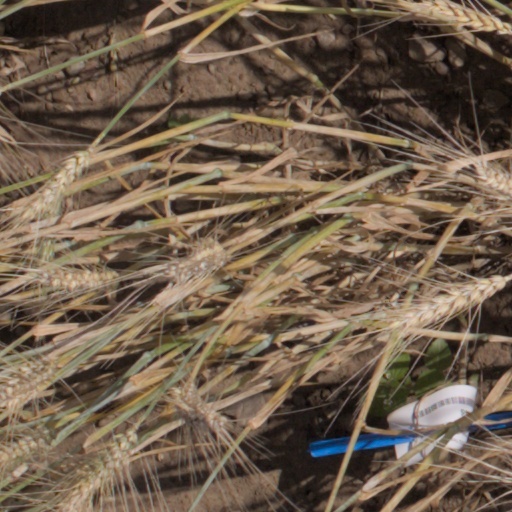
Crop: wheat